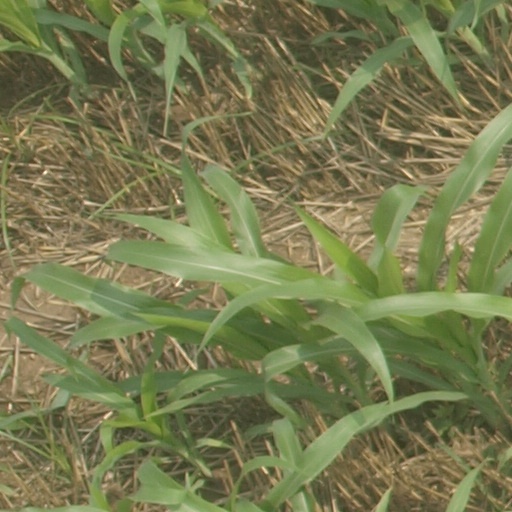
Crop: maize; corn